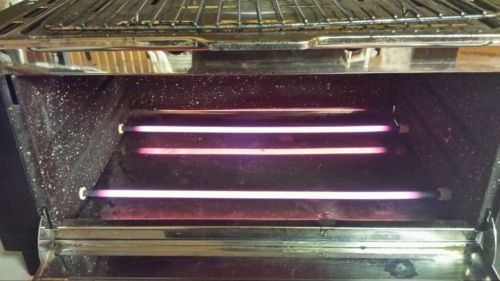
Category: toaster